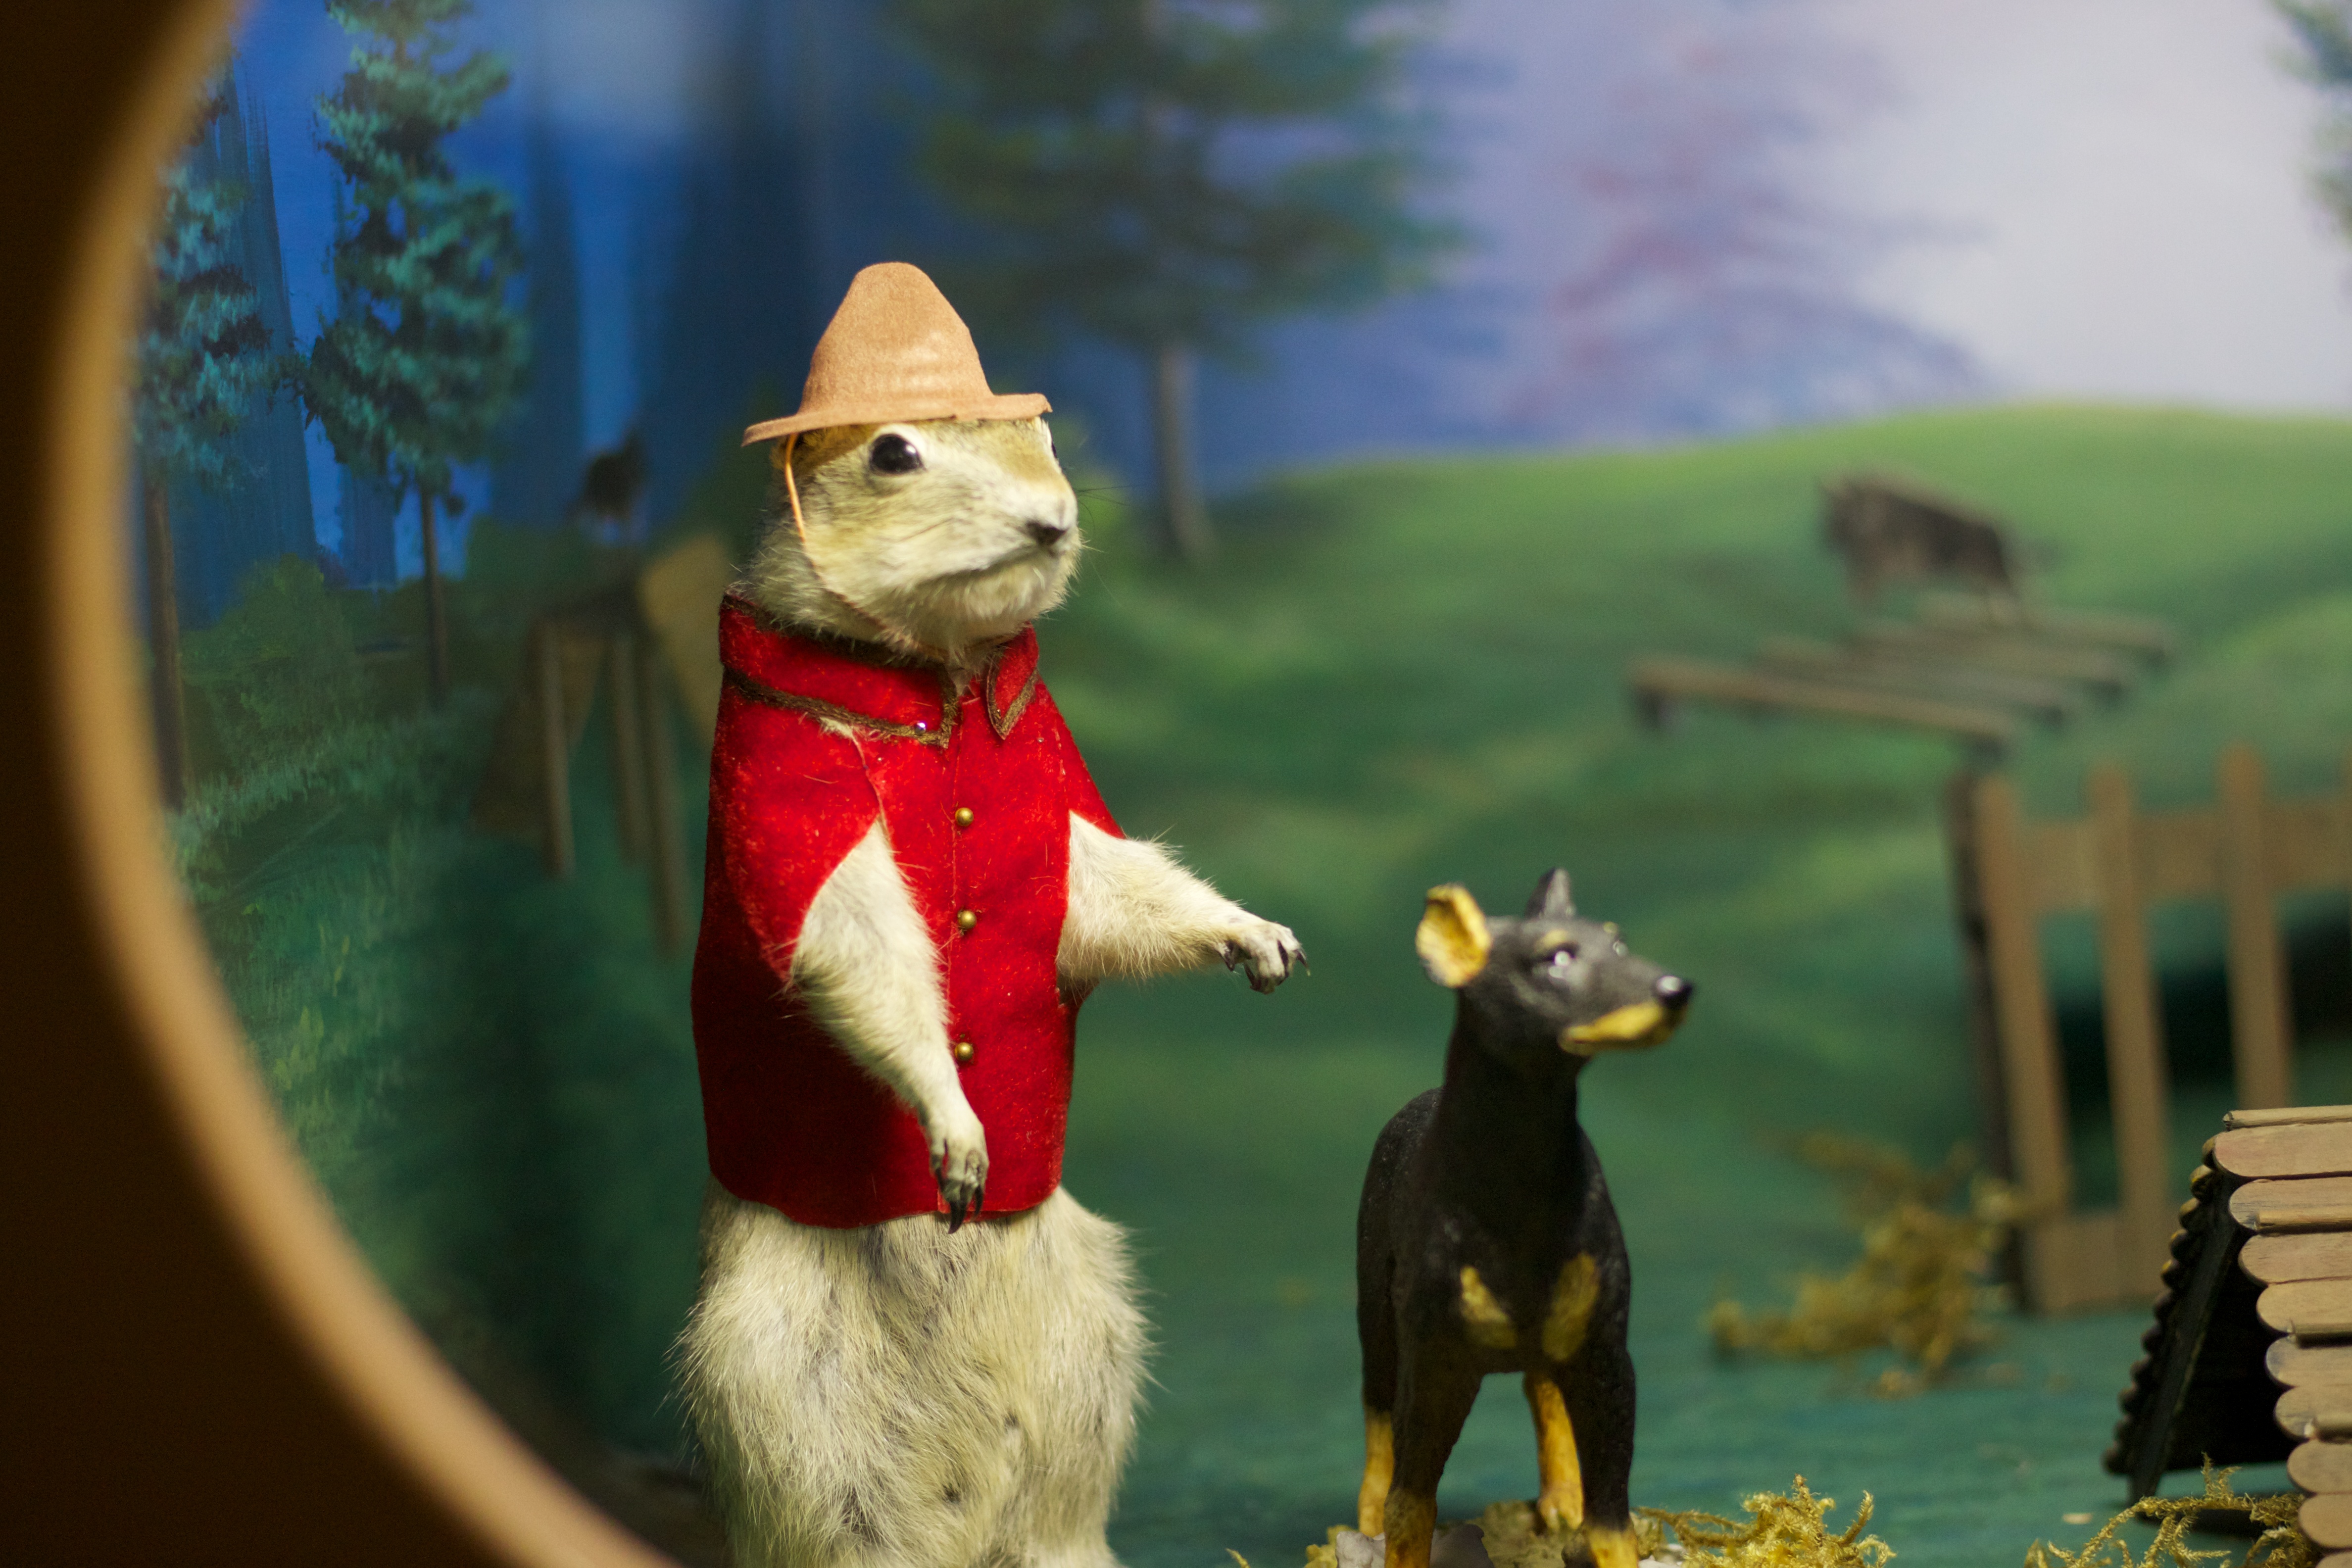
christmas, odyssey, hurleylounge, gopher, screenshot